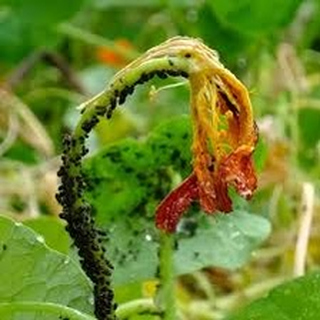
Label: wheat_aphid